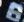
Number: 6